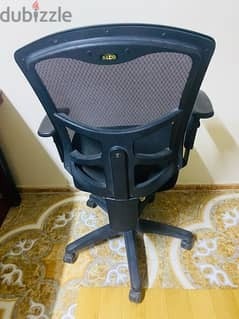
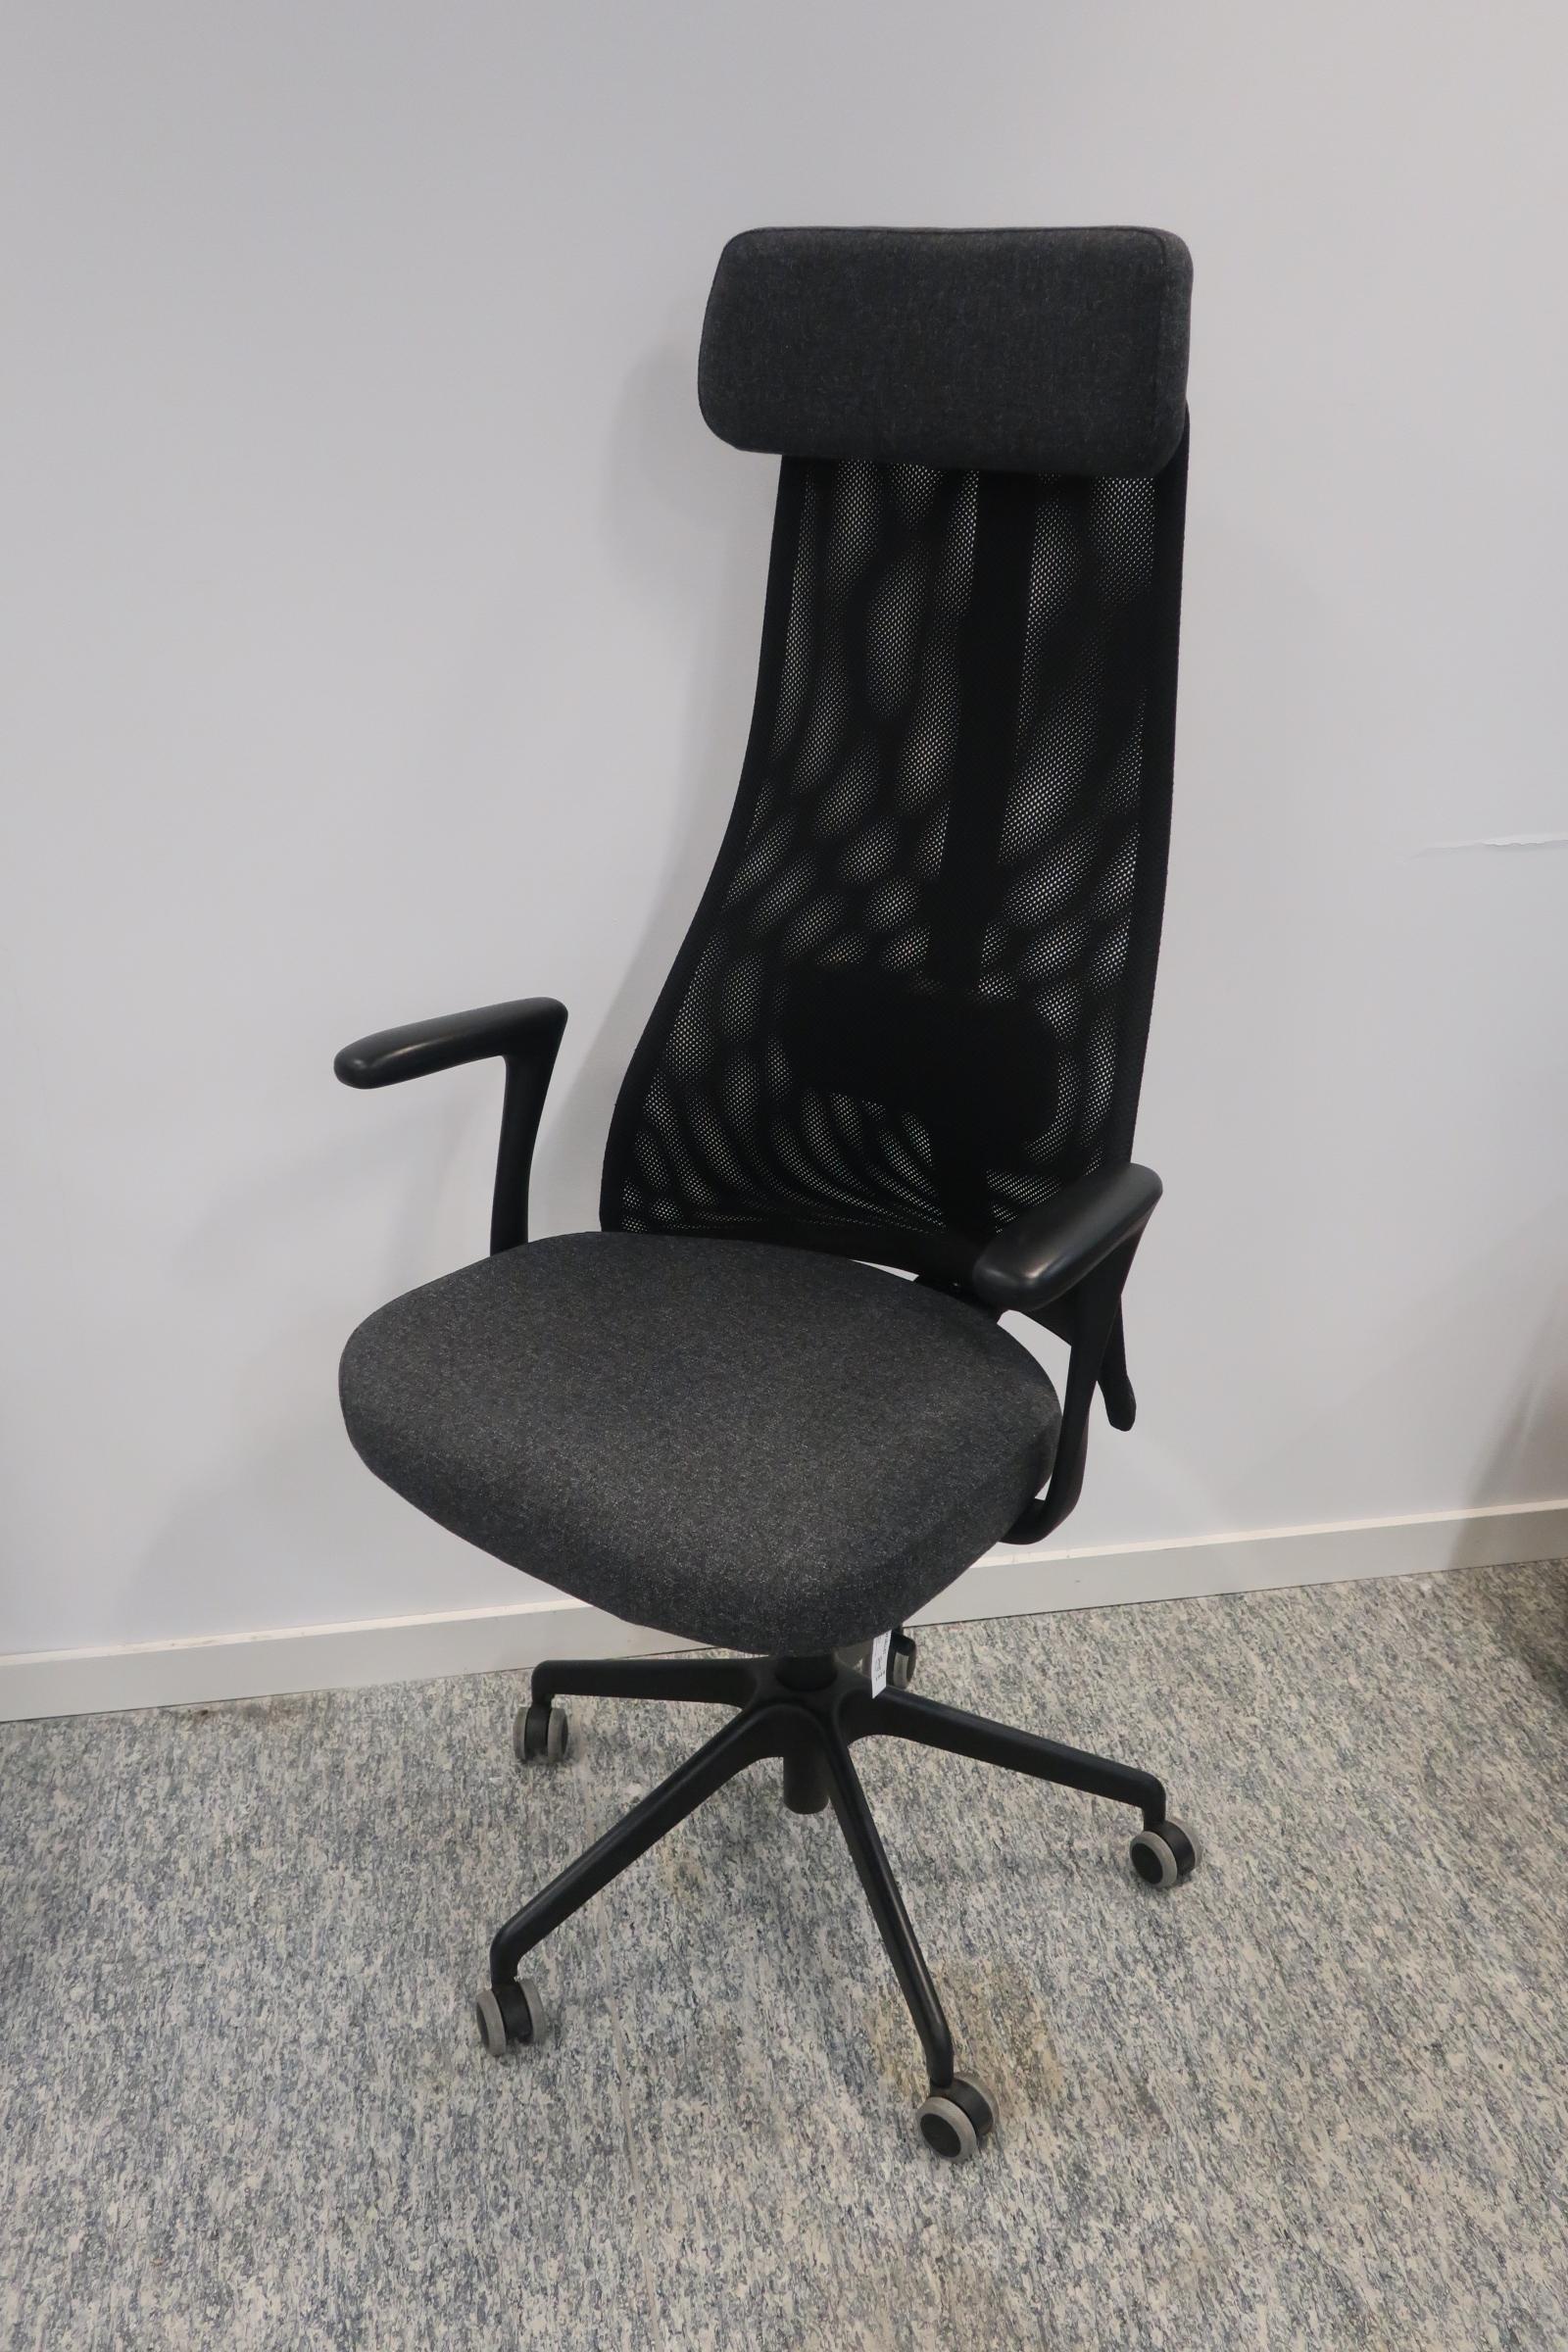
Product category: items_chair
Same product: no